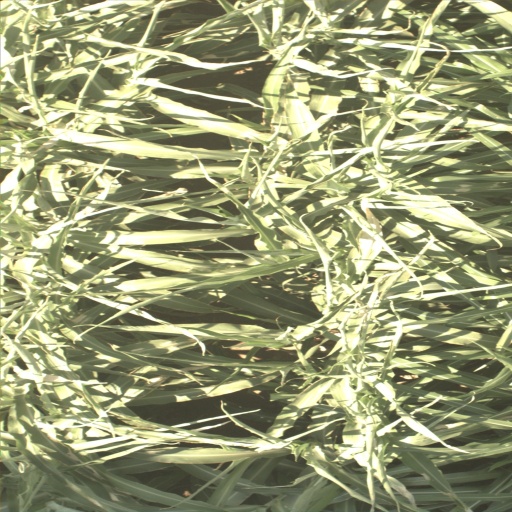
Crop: sorghum